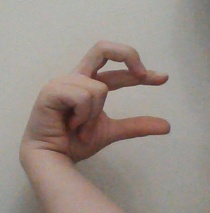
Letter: thal